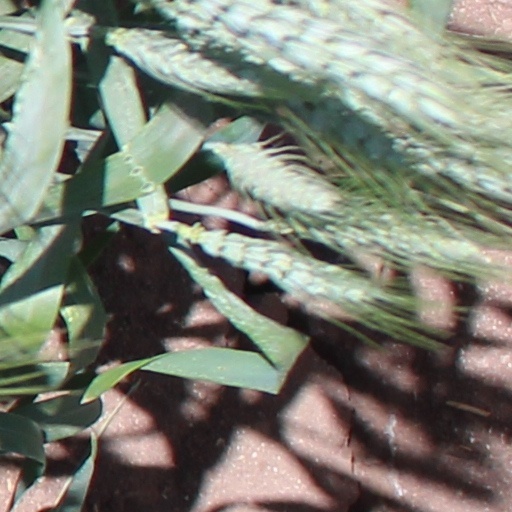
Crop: wheat